Julius Rupp

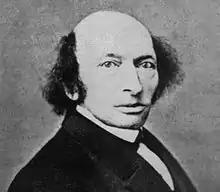
Johann Jacoby, who worked with Rupp to promote social and political change

He now felt free to express his disagreement with the official creed of the state church.